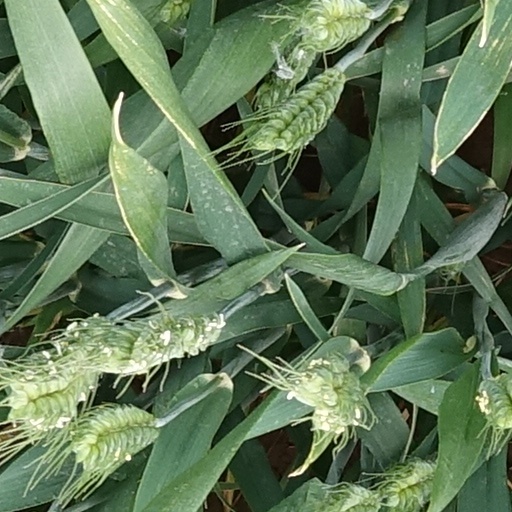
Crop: wheat